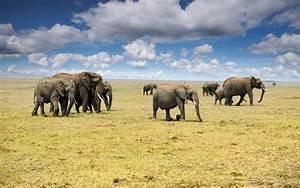
elephant